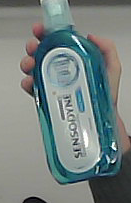
Product: sensodyne_mouthwash